Slovak heraldry

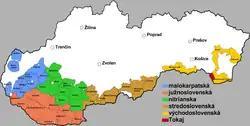
Wine-producing regions in Slovakia.

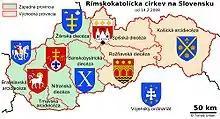
Latin rite dioceses in Slovakia

In 1975 a heraldic commission of the Ministry of Interior was created in order to give recommendations to municipal councils on the use of coats of arms.